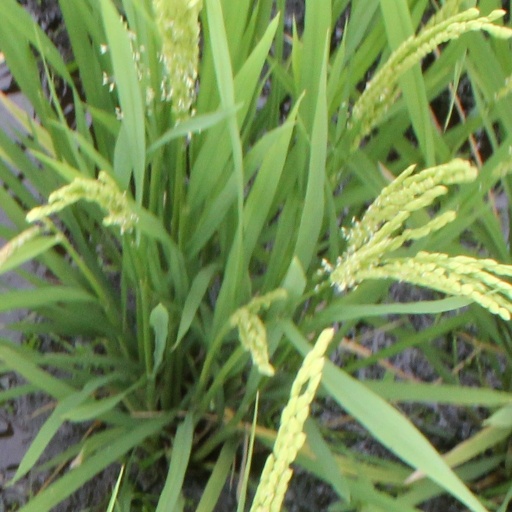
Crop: rice